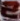
Number: 2